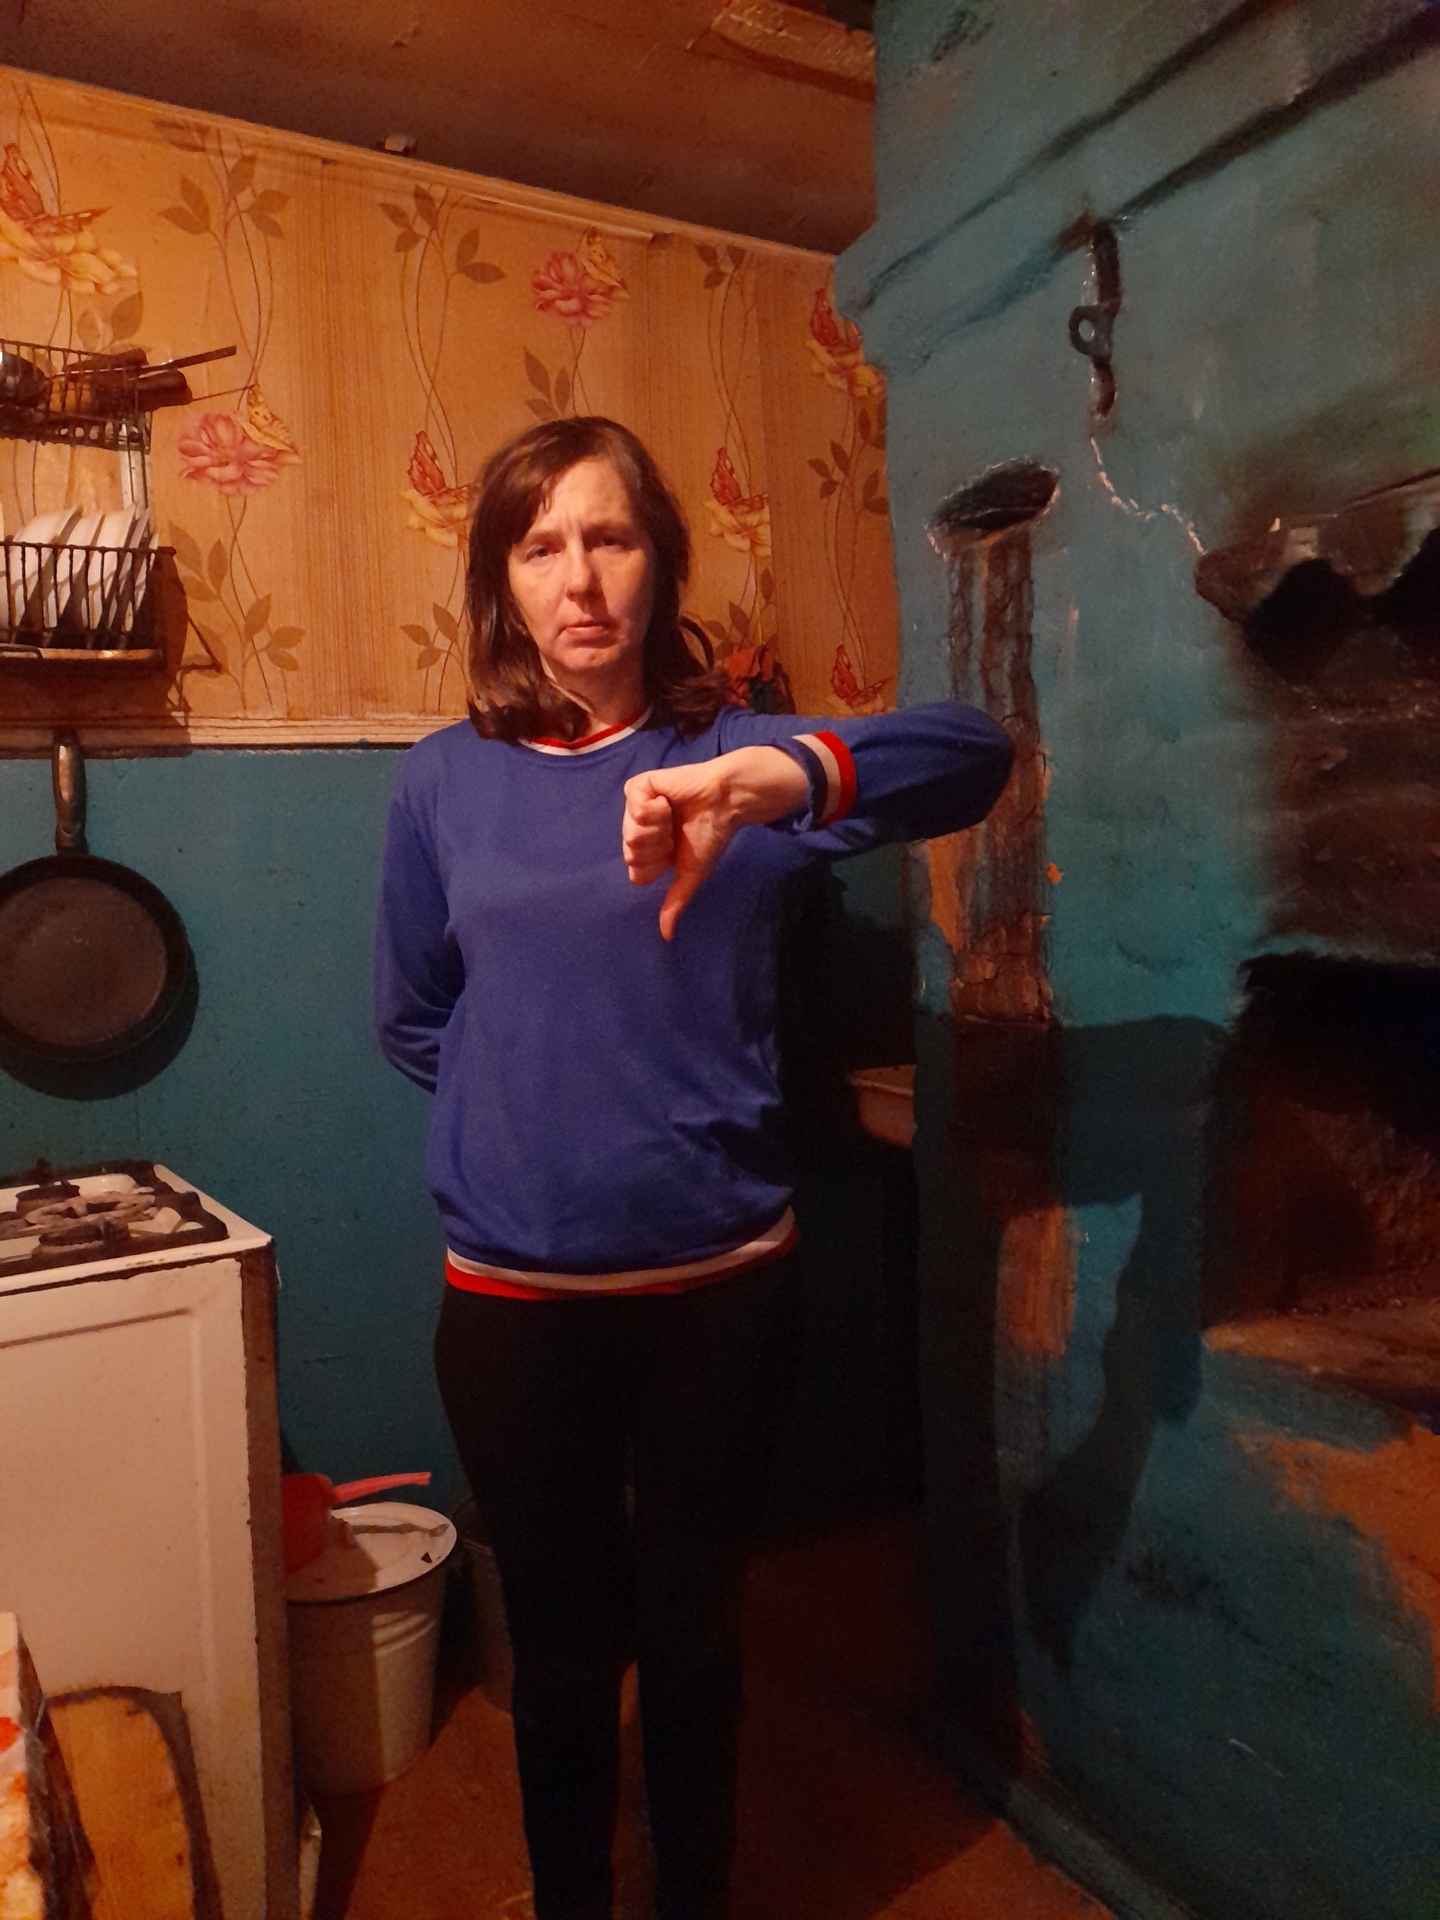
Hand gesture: dislike